Fauna of Madagascar

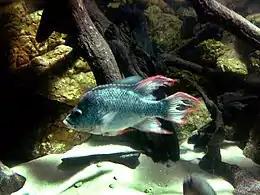
The cichlid "Ptychochromis insolitus" was feared extinct in the wild (with only males in captivity) until rediscovered in 2013.

Madagascar has a rich freshwater fish fauna with a very high rate of endemics. The full diversity is unclear, as new species are being described regularly and species may have disappeared before even being discovered; estimates suggest the island has between 135 and 150 native fish species that are restricted to freshwater (this number grows significantly if including widespread euryhaline species). Among these are two families entirely restricted to Madagascar, the anchariid catfish and the Madagascar rainbowfish. Additionally, several genera are endemic to Madagascar, including cichlids ("Katria", "Oxylapia", "Paratilapia", "Paretroplus", "Ptychochromis" and "Ptychochromoides"), round herrings ("Sauvagella" and "Spratellomorpha"), Old World silverside ("Teramulus"), sleeper gobies ("Ratsirakia" and the troglobitic "Typhleotris"), and aplocheilid killifish ("Pachypanchax" – strictly speaking near-endemic, as there is a single species from the Seychelles). There are endemic species from other genera (notably "Ambassis", "Arius", "Eleotris", "Glossogobius", "Kuhlia", "Mesopristes", "Ophiocara", "Pantanodon" and "Sicyopterus"), but these also have other species found elsewhere.